Danish West Indies

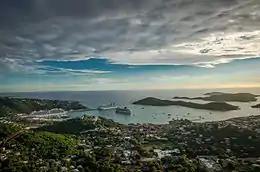
View over Charlotte Amalie

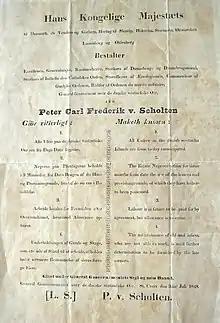
Emancipation proclamation, 1848

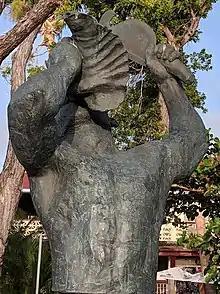
The conch blower in the "Freedom Statue" depicts the slaves' call to action in 1848

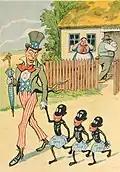
A cartoon by Alfred Schmidt published in the Danish magazine "" in January 1917 about the treaty of the Danish West Indies. It depicts Woodrow Wilson as having "adopted" the three islands of St. Thomas, St. John and St. Croix (depicted as pickaninnies) from Denmark.

The first British invasion and occupation of the Danish West Indies occurred during the French Revolutionary Wars, when at the end of March 1801 a British fleet arrived at St Thomas. The Danes accepted the Articles of Capitulation the British proposed and the British occupied the islands without a shot being fired. The British occupation lasted until April 1802, when the British returned the islands to Denmark.